Georg Adolph Demmler

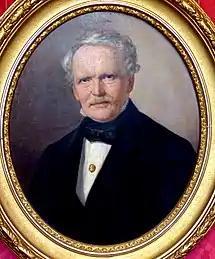
Georg Adolph Demmler; by Pauline Soltau (1873)

Georg Adolph Demmler (22 December 1804, in Berlin – 2 January 1886, in Schwerin) was a German architect, socialist and politician; originally with the German People's Party (DtVP), then the (SAP).